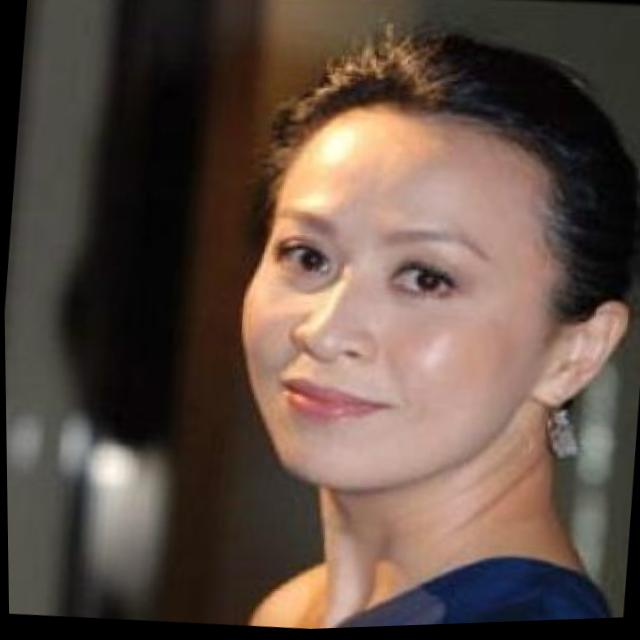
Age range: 21-44